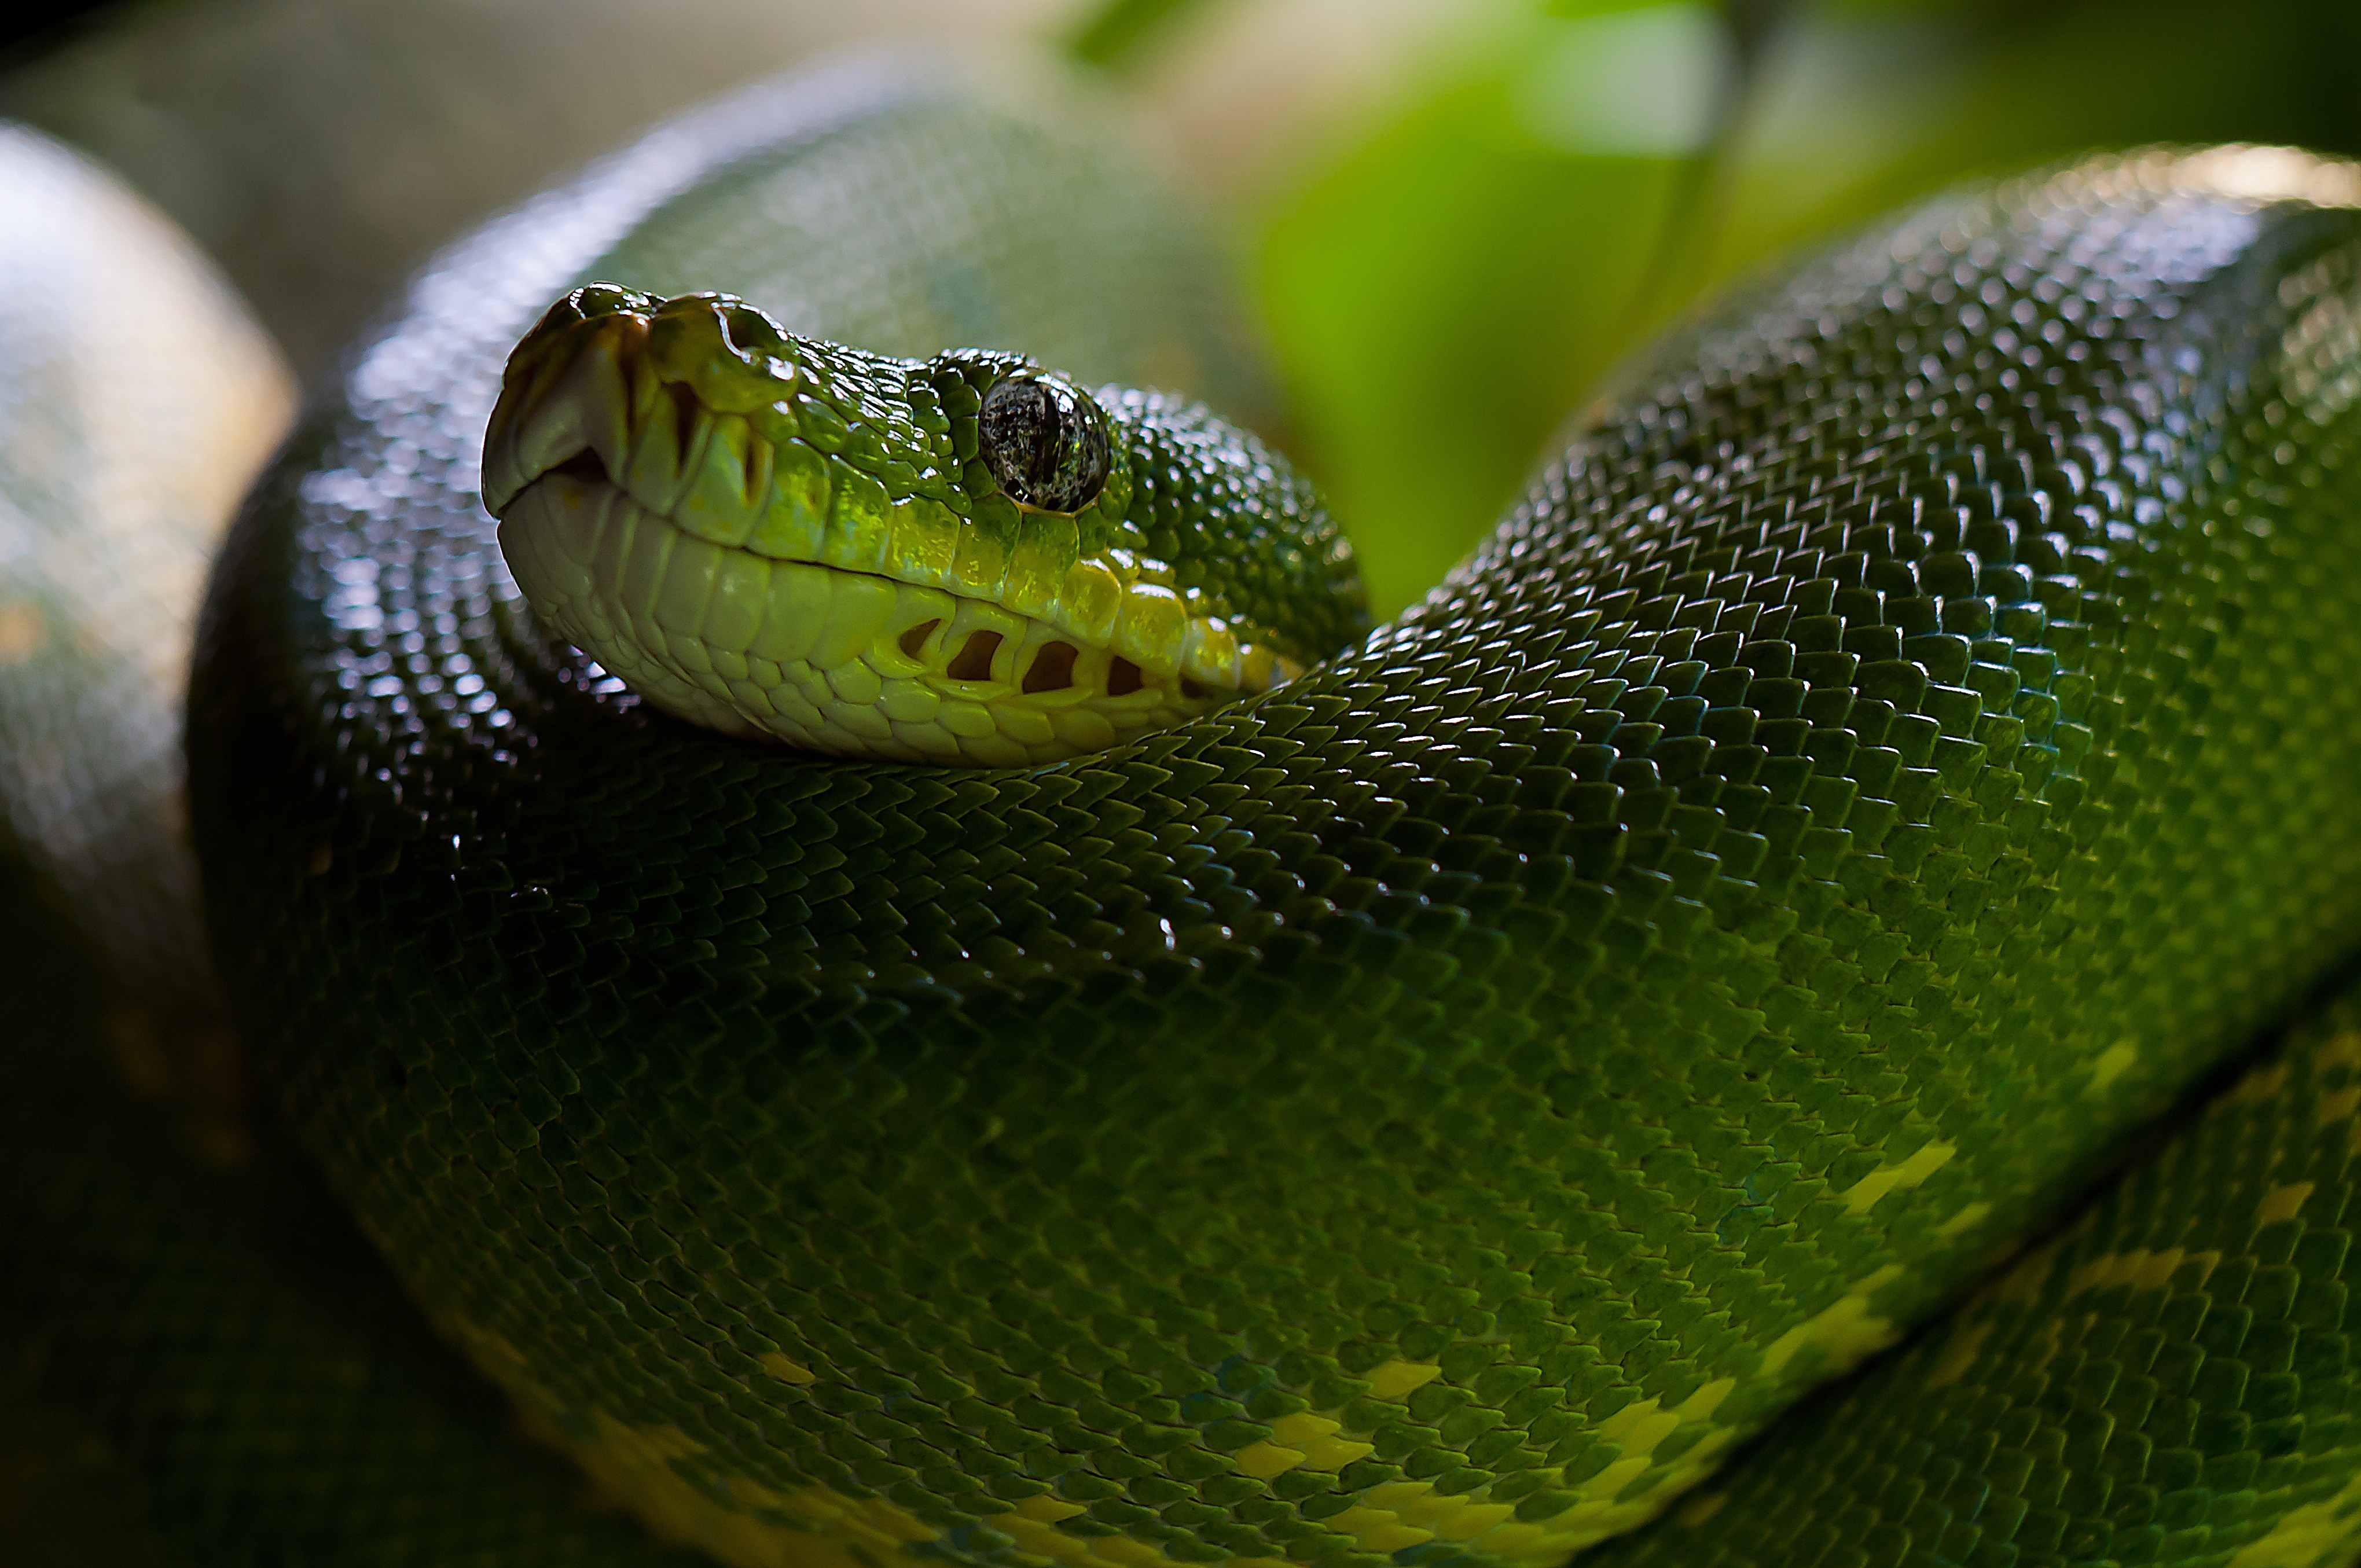
animal, wildlife, green, reptile, fauna, green lizard, close up, snake, vertebrate, serpent, macro photography, lacerta, elapidae, mamba, scaled reptile, lacertidae, western green mamba